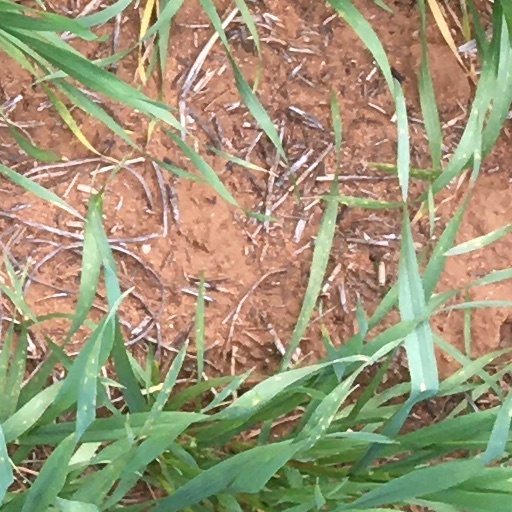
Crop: wheat